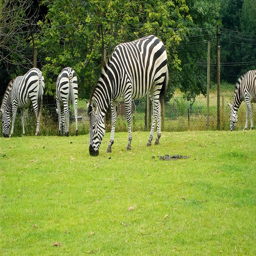
Zebras inside of a fenced in field eating grass
Four zebras are grazing on the green grass.
A herd of zebra grazing on green grass.
a small herd of zebra eating short green grass
Four zebras in a green field all bending down to eat grass.